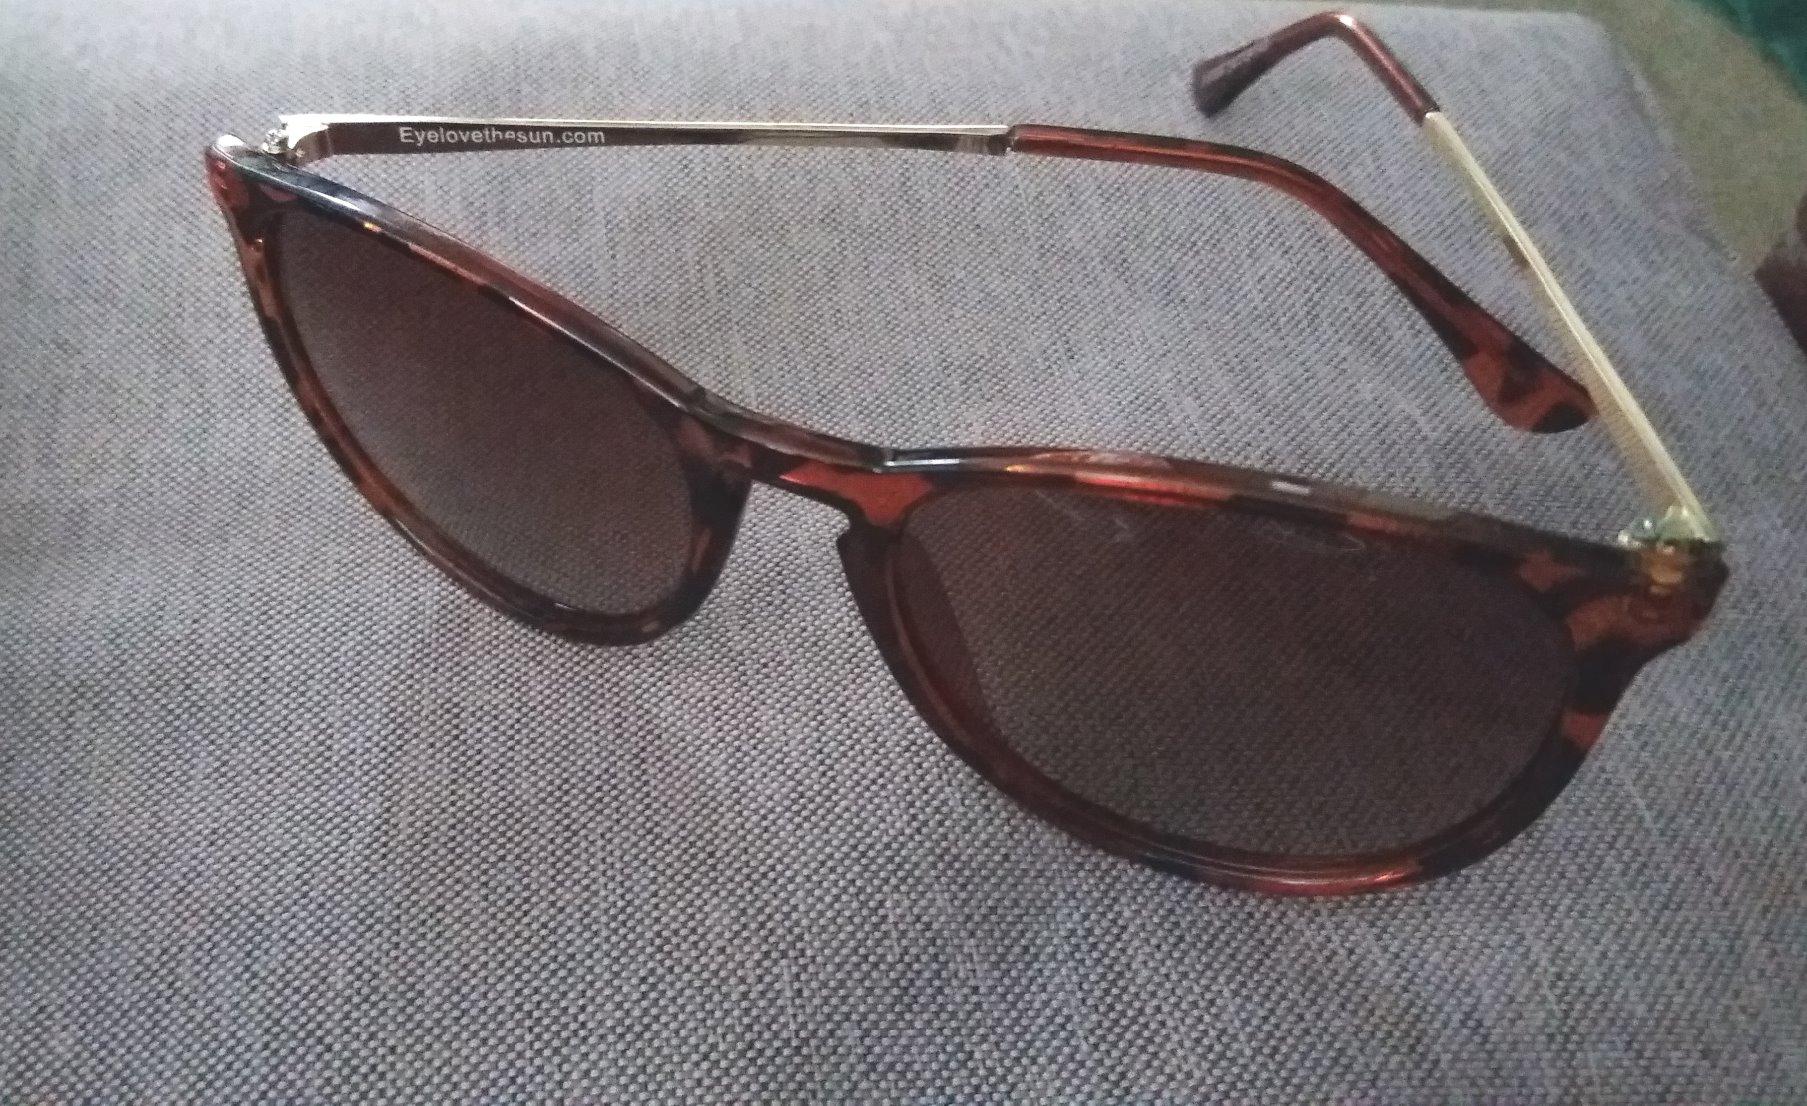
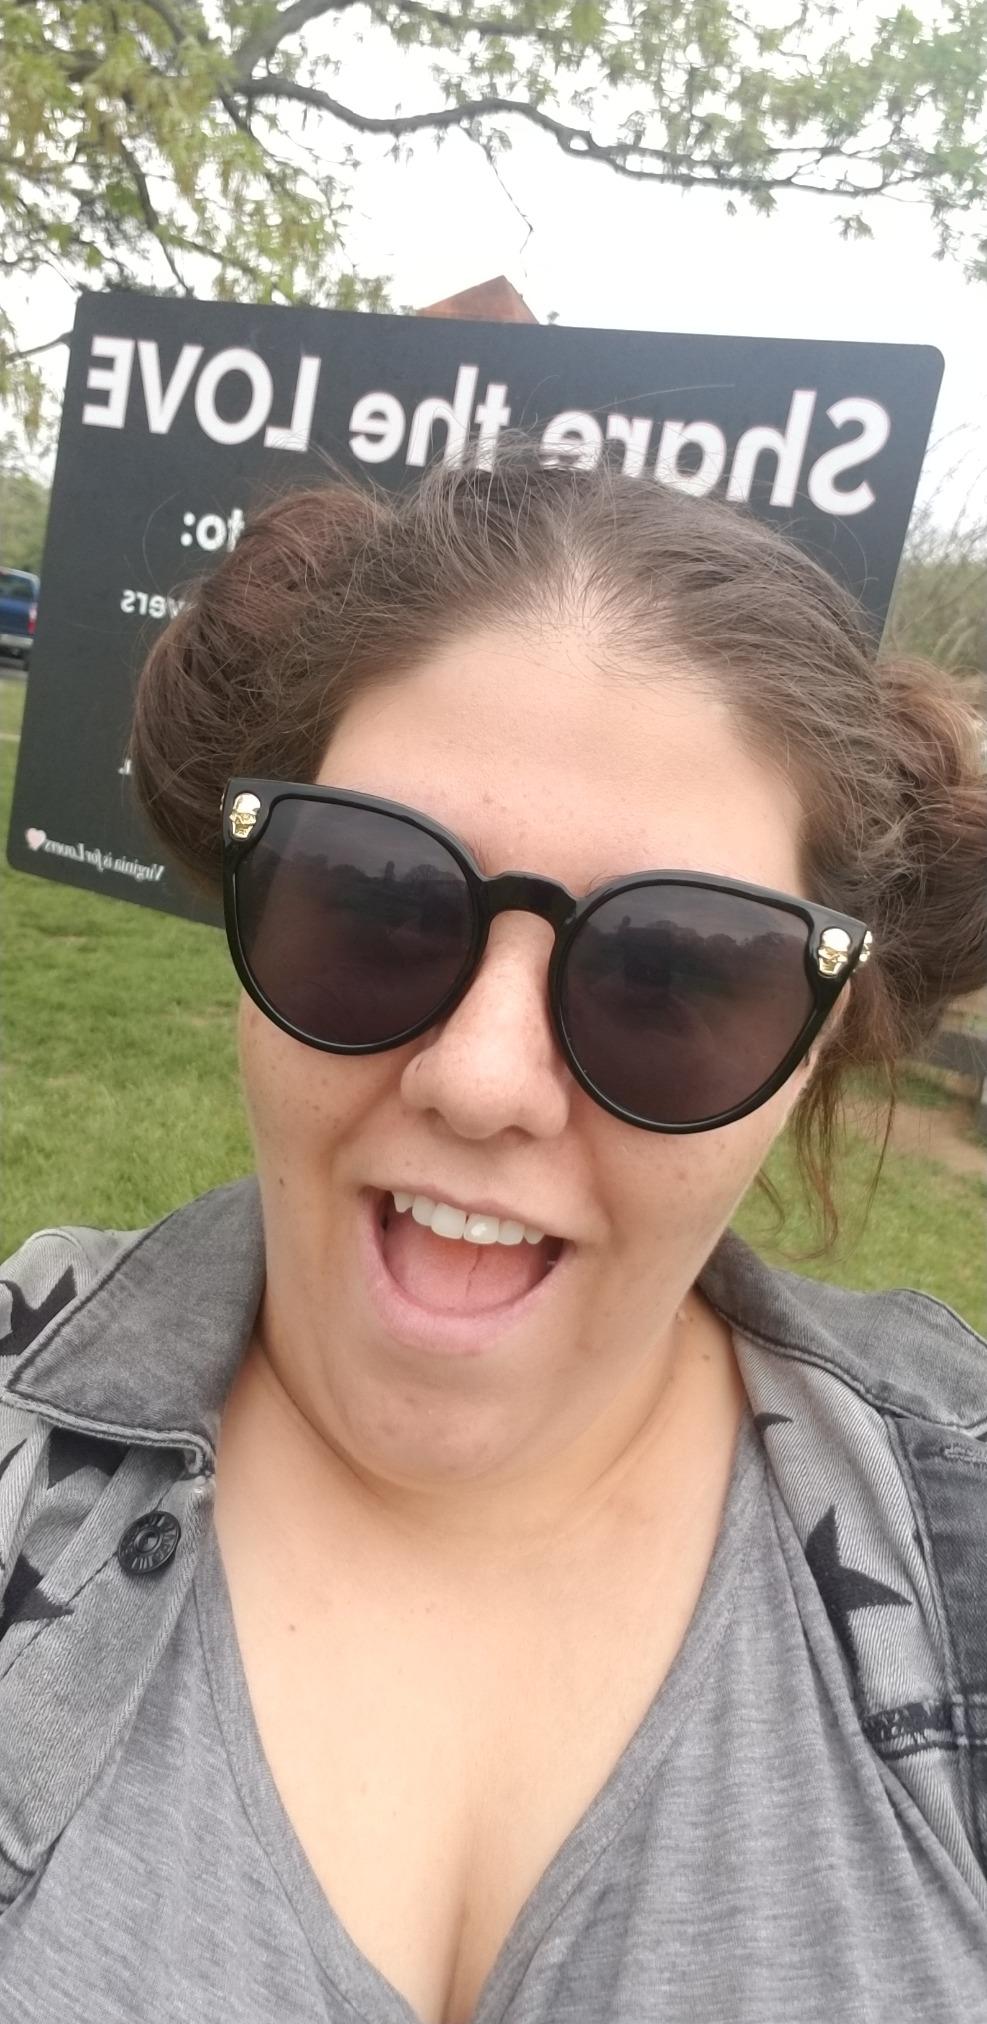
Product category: accessories_sunglasses
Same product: no